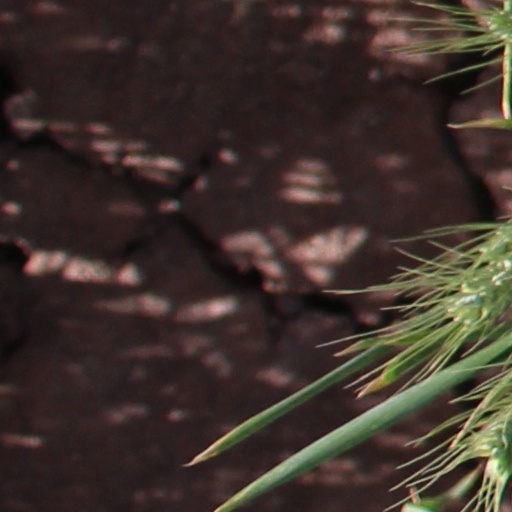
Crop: wheat